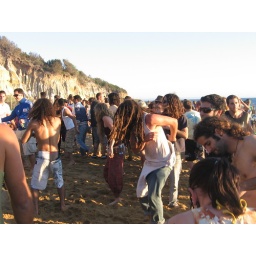
black rock beach. melbourne nov 2007. taken by johnny